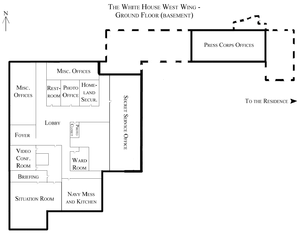
La Maison-Blanche est la résidence officielle et le bureau du président des États-Unis. Elle se situe au 1600, Pennsylvania Avenue NW à Washington D.C. Le bâtiment en grès d'Aquia Creek et peint en blanc, construit entre 1792 et 1800, s'inspire du style georgien. Il est le lieu de résidence, de travail et de réception de tous les présidents américains depuis John Adams, deuxième président des États-Unis, qui y entre en 1800.
L'aile Ouest est le nom du bâtiment abritant les bureaux du président des États-Unis. Elle fait partie du complexe de la Maison-Blanche et est située juste à l'ouest de la Résidence exécutive, le corps central, résidentiel et historique de la Maison-Blanche, à laquelle elle est reliée par une colonnade. Moins haute que le bâtiment central et largement dissimulée par les arbres, l'aile Ouest est peu visible de l'extérieur. Elle comprend un rez-de-chaussée/rez-de-jardin où se trouvent les principales pièces dont le bureau ovale et la Cabinet Room, la salle où se réunit le cabinet présidentiel, un petit étage et un sous-sol où se trouve la Situation Room, une salle d'opérations pour gérer les situations d'urgence.